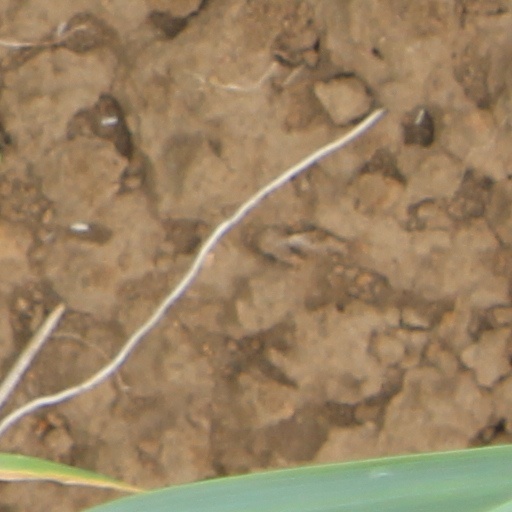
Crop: wheat